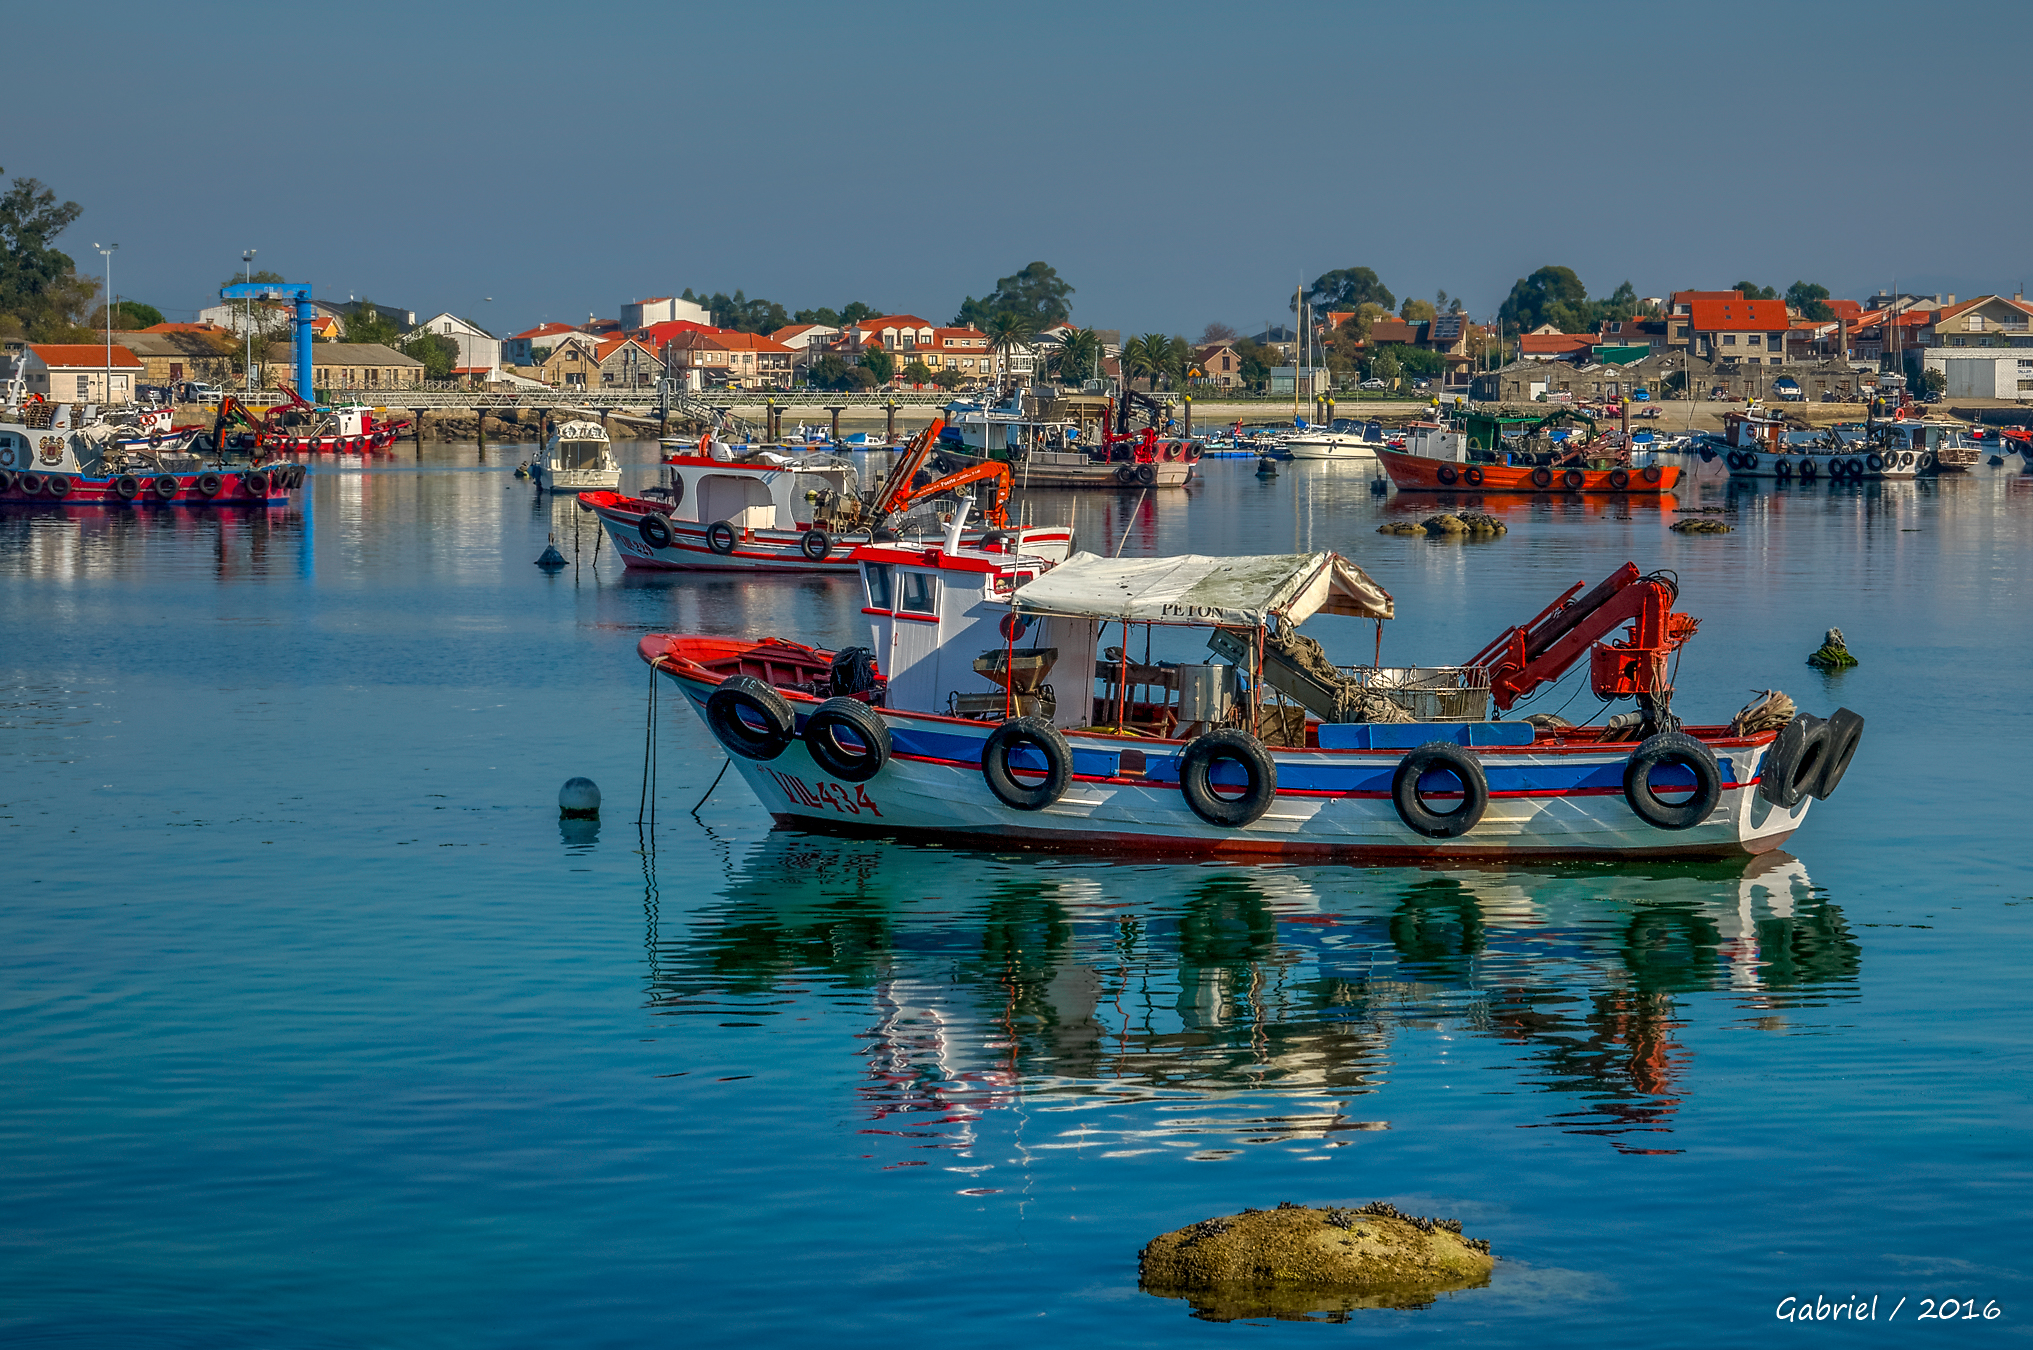
beach, landscape, sea, coast, water, ocean, boat, vacation, vehicle, bay, harbor, port, tourism, body of water, spain, boating, galicia, pontevedra, paisajes, ogrove, watercraft, espana, ggl1, gaby1, xovesphoto, sonydscrx10iii, sonyrx10iii, rx10iii, rx10m3, portomeloxo, virxedasmareas, fishing vessel